Johann Wilhelm Haas

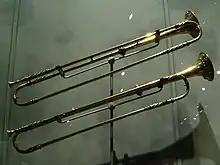
Baroque trumpets by Johann Wilhelm Haas

Johann Wilhelm Haas (1649 – 1723), was a German trumpet maker and engraver.